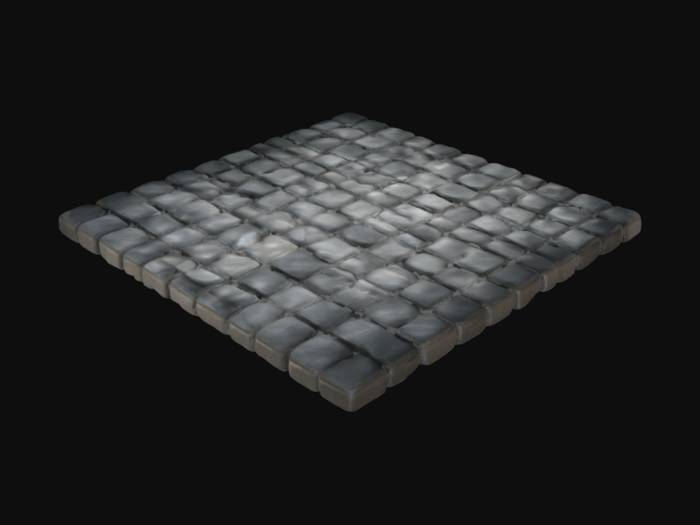
미적 점수 (1~10점): 1